Star Wars: Princess Leia

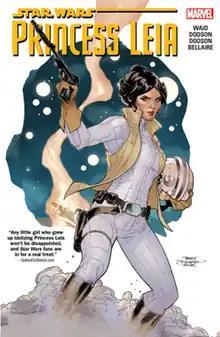
Cover of the trade paperback

Star Wars: Princess Leia is a five-issue "Star Wars" comic book limited series, centered on Princess Leia immediately following the events of the 1977 film "Star Wars". In the story, Leia and Rebel pilot Evaan Verlaine attempt to rescue the survivors of the planet Alderaan's destruction from the Empire. Announced alongside the ongoing comics "Star Wars" and "", the series was published by Marvel Comics from March to July 2015 with Mark Waid as writer, Terry Dodson as artist and Jordie Bellaire as colorist.